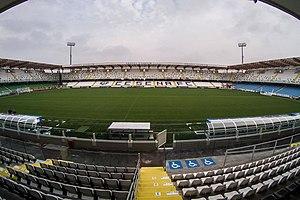
La 22ᵉ édition du Championnat d'Europe de football espoirs se sont déroulés en Italie et à Saint-Marin du 16 au 30 juin 2019.